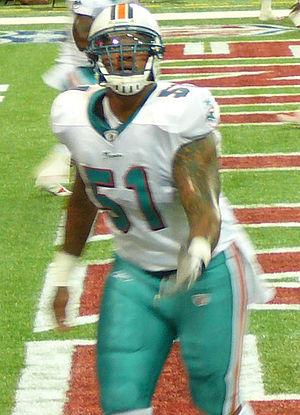
James Michael « Mike » Pouncey, né le 24 juillet 1989 à Ardmore dans l'état de l'Oklahoma, est un joueur américain de football américain.